Tom Davis (Virginia politician)

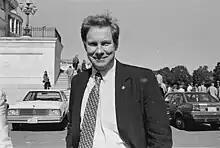

Davis won election to the House in 1994, the year of the Republican Contract with America. Davis defeated one-term incumbent Leslie Byrne. The Contract with America called for citizen-legislators who would retire after 12 years, instead of career politicians. Davis signed the Contract and voted in favor of the Citizens Legislature Act; however, the bill did not achieve support from the 2/3 majority needed for the amendment to pass. Although the 11th was considered a swing district, Davis was reelected five more times without substantive opposition in part due to his popularity in Fairfax County. Democrats did not field a candidate against him in 1998 and 2002.